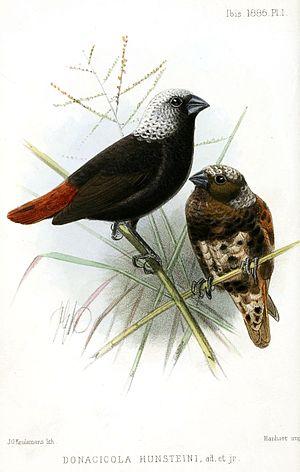
Le Capucin de Hunstein est une espèce de passereau appartenant à la famille des Estrildidae.